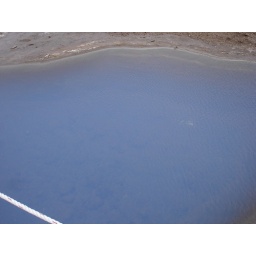
The other side was cooler and milky blue where the minerals were being deposited in the cooler water